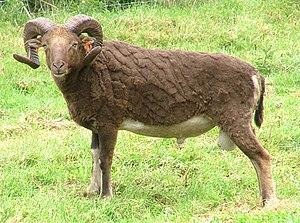
Liste des principales races de moutons connues du Royaume-Uni :